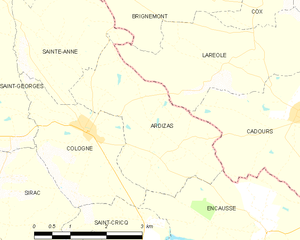
Ardizas est une commune française située dans le département du Gers en région Occitanie.